Québec Capitales

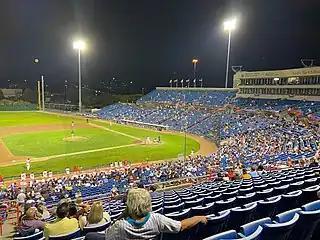
A game between the Titans and Capitales in September 2022

Both teams are started operations in 1999. The Capitales played their first playoff series against the Jackals in 2010, winning the series 3–0. From 2010 to 2023, the two teams played in six postseason series against one another, including three Can-Am League championship series.